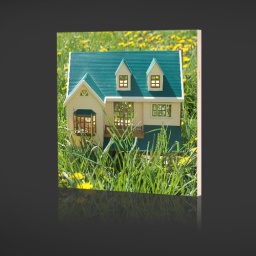
Photo of dandelion dollhouse in green green grass mounted on Plywerk maple art &amp;amp; photo panel. Photo taken by photosbykim.com.